Hispanic Americans in World War II

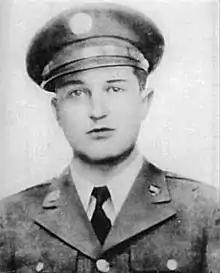
Private Joseph Pantillion Martinez

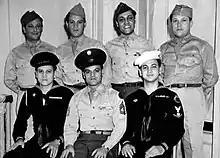
"The Fighting Medinas"

Captain Marion Frederic Ramírez de Arellano, (1913–1980) USN, the first Hispanic submarine commanding officer, participated in five war patrols. He led the effort to rescue five navy pilots and one enlisted gunner off Wake Island, and contributed to the sinking of two Japanese freighters and damaging a third. For his actions, he was awarded a Silver Stars Medal and a Legion of Merit Medal.